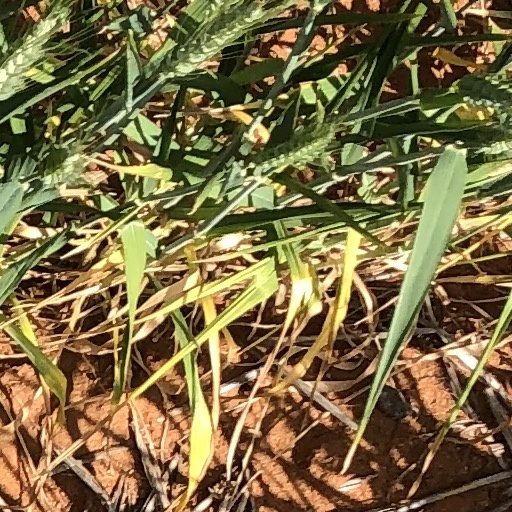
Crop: wheat